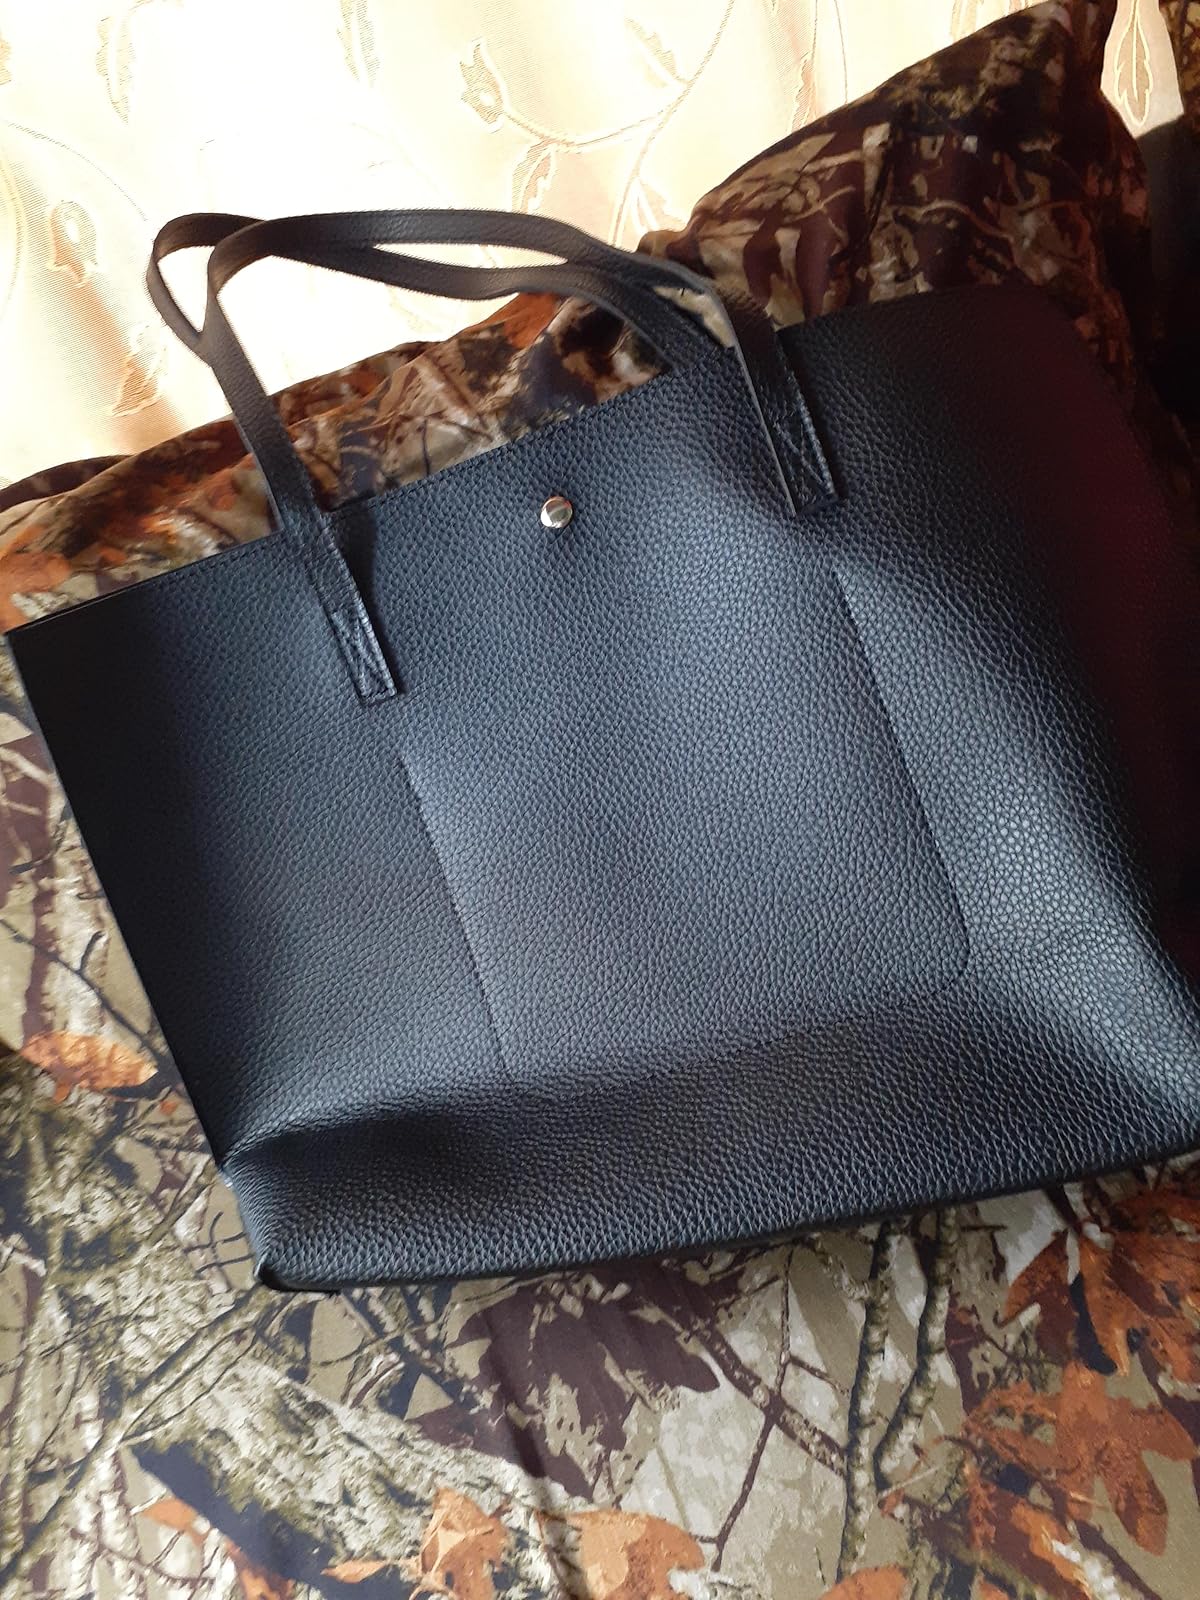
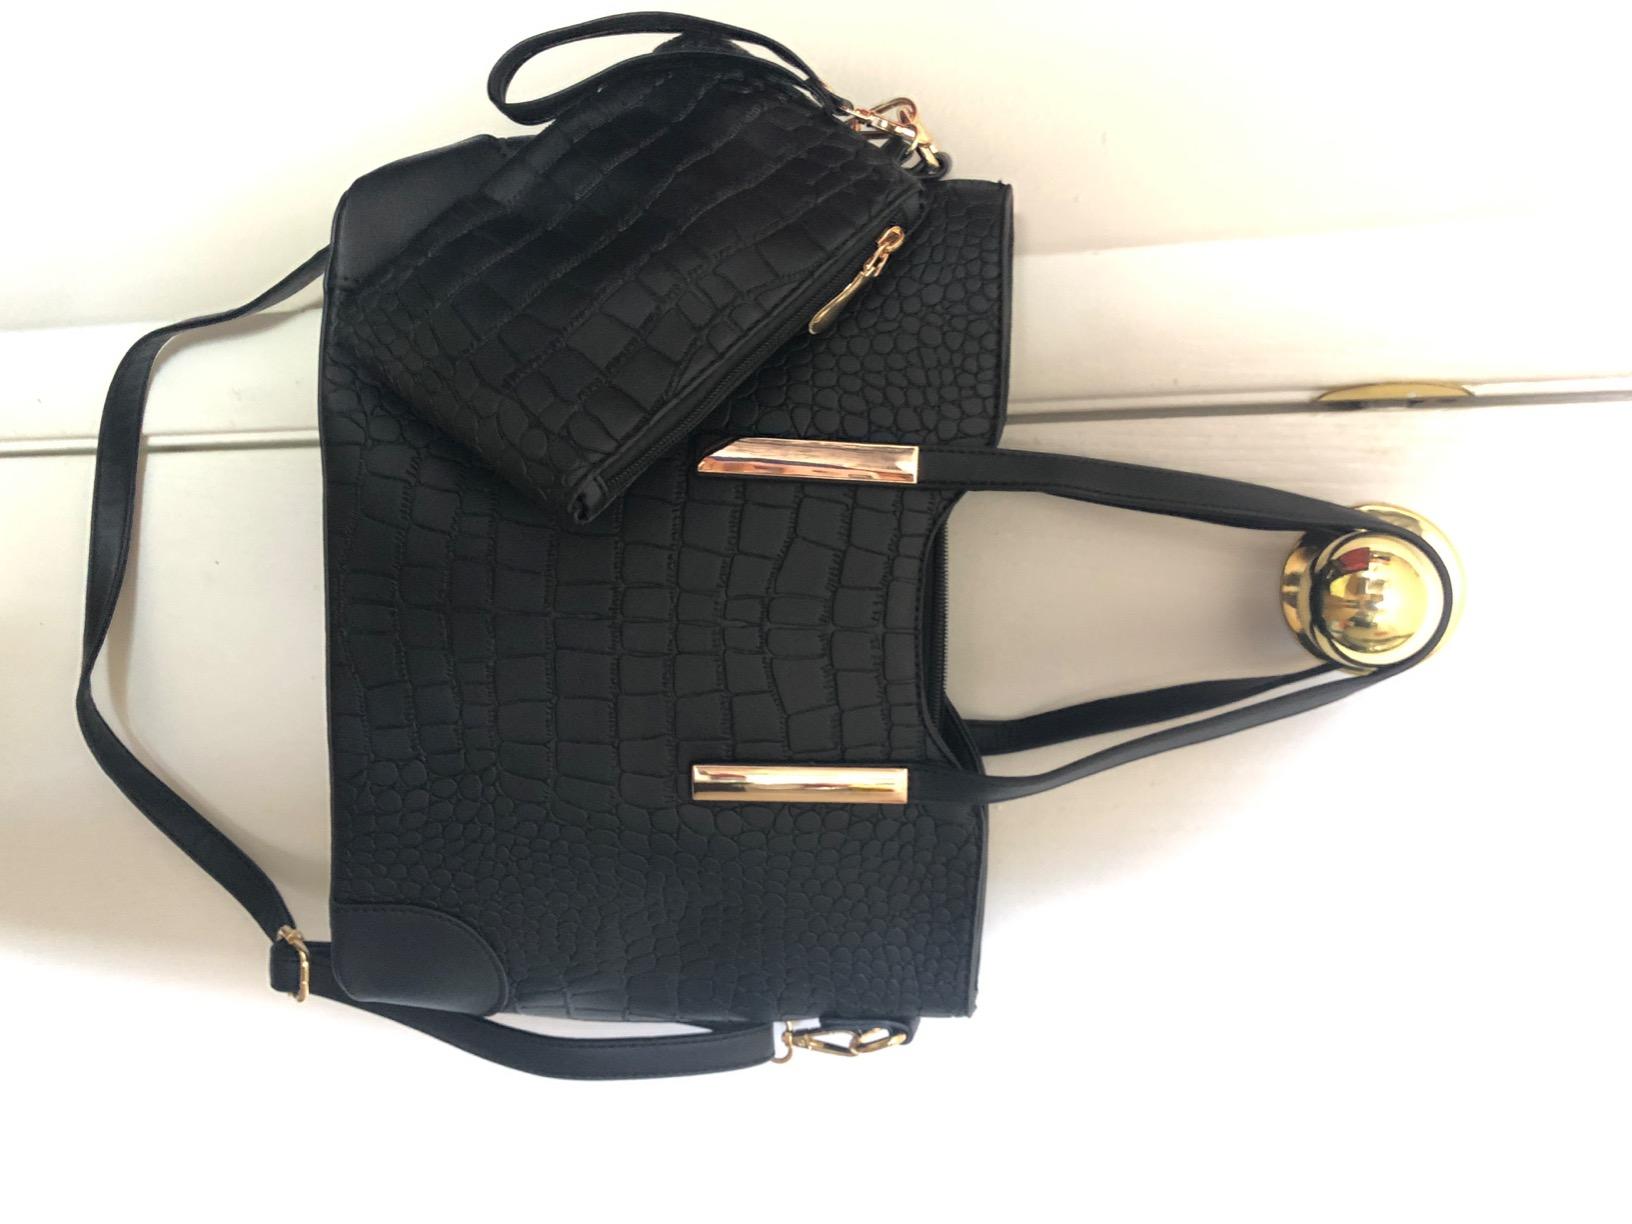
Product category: accessories_handbag
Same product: no